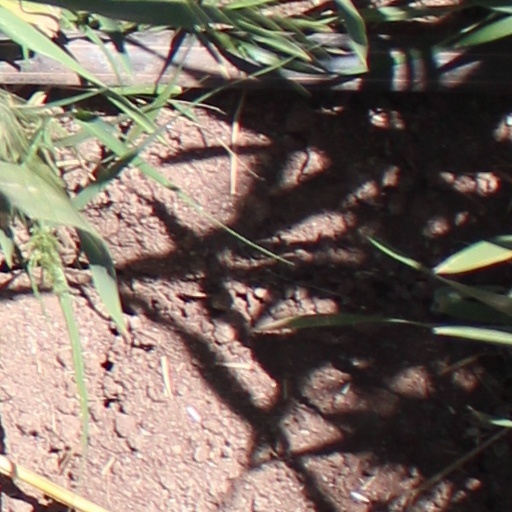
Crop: wheat